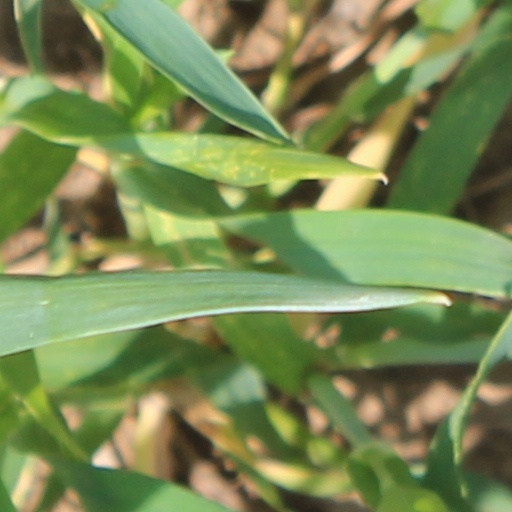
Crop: wheat